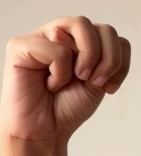
ASL sign: M